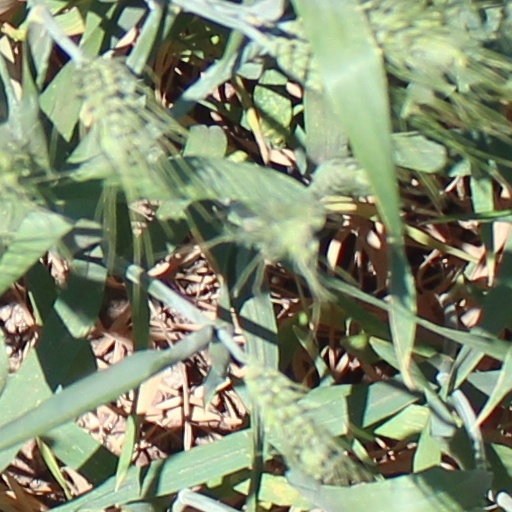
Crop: wheat